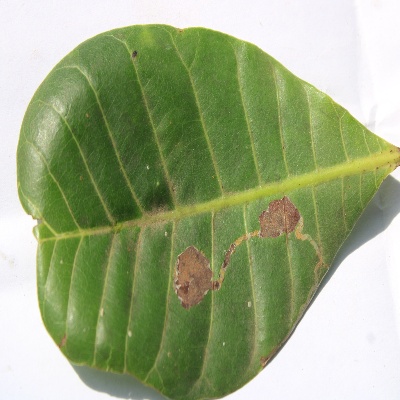
Crop: Cashew
Condition: leaf miner